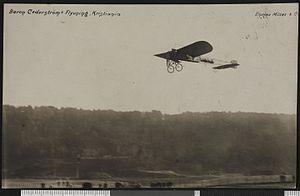
Carl Gustaf Alexander Cederström, né le 5 mars 1867 à Södertäljei, en Suède, et mort le 29 juin 1918 dans le golfe de Botnie, est un baron suédois, pionnier de l’aviation. Il est connu sous le surnom de « Baron volant ».